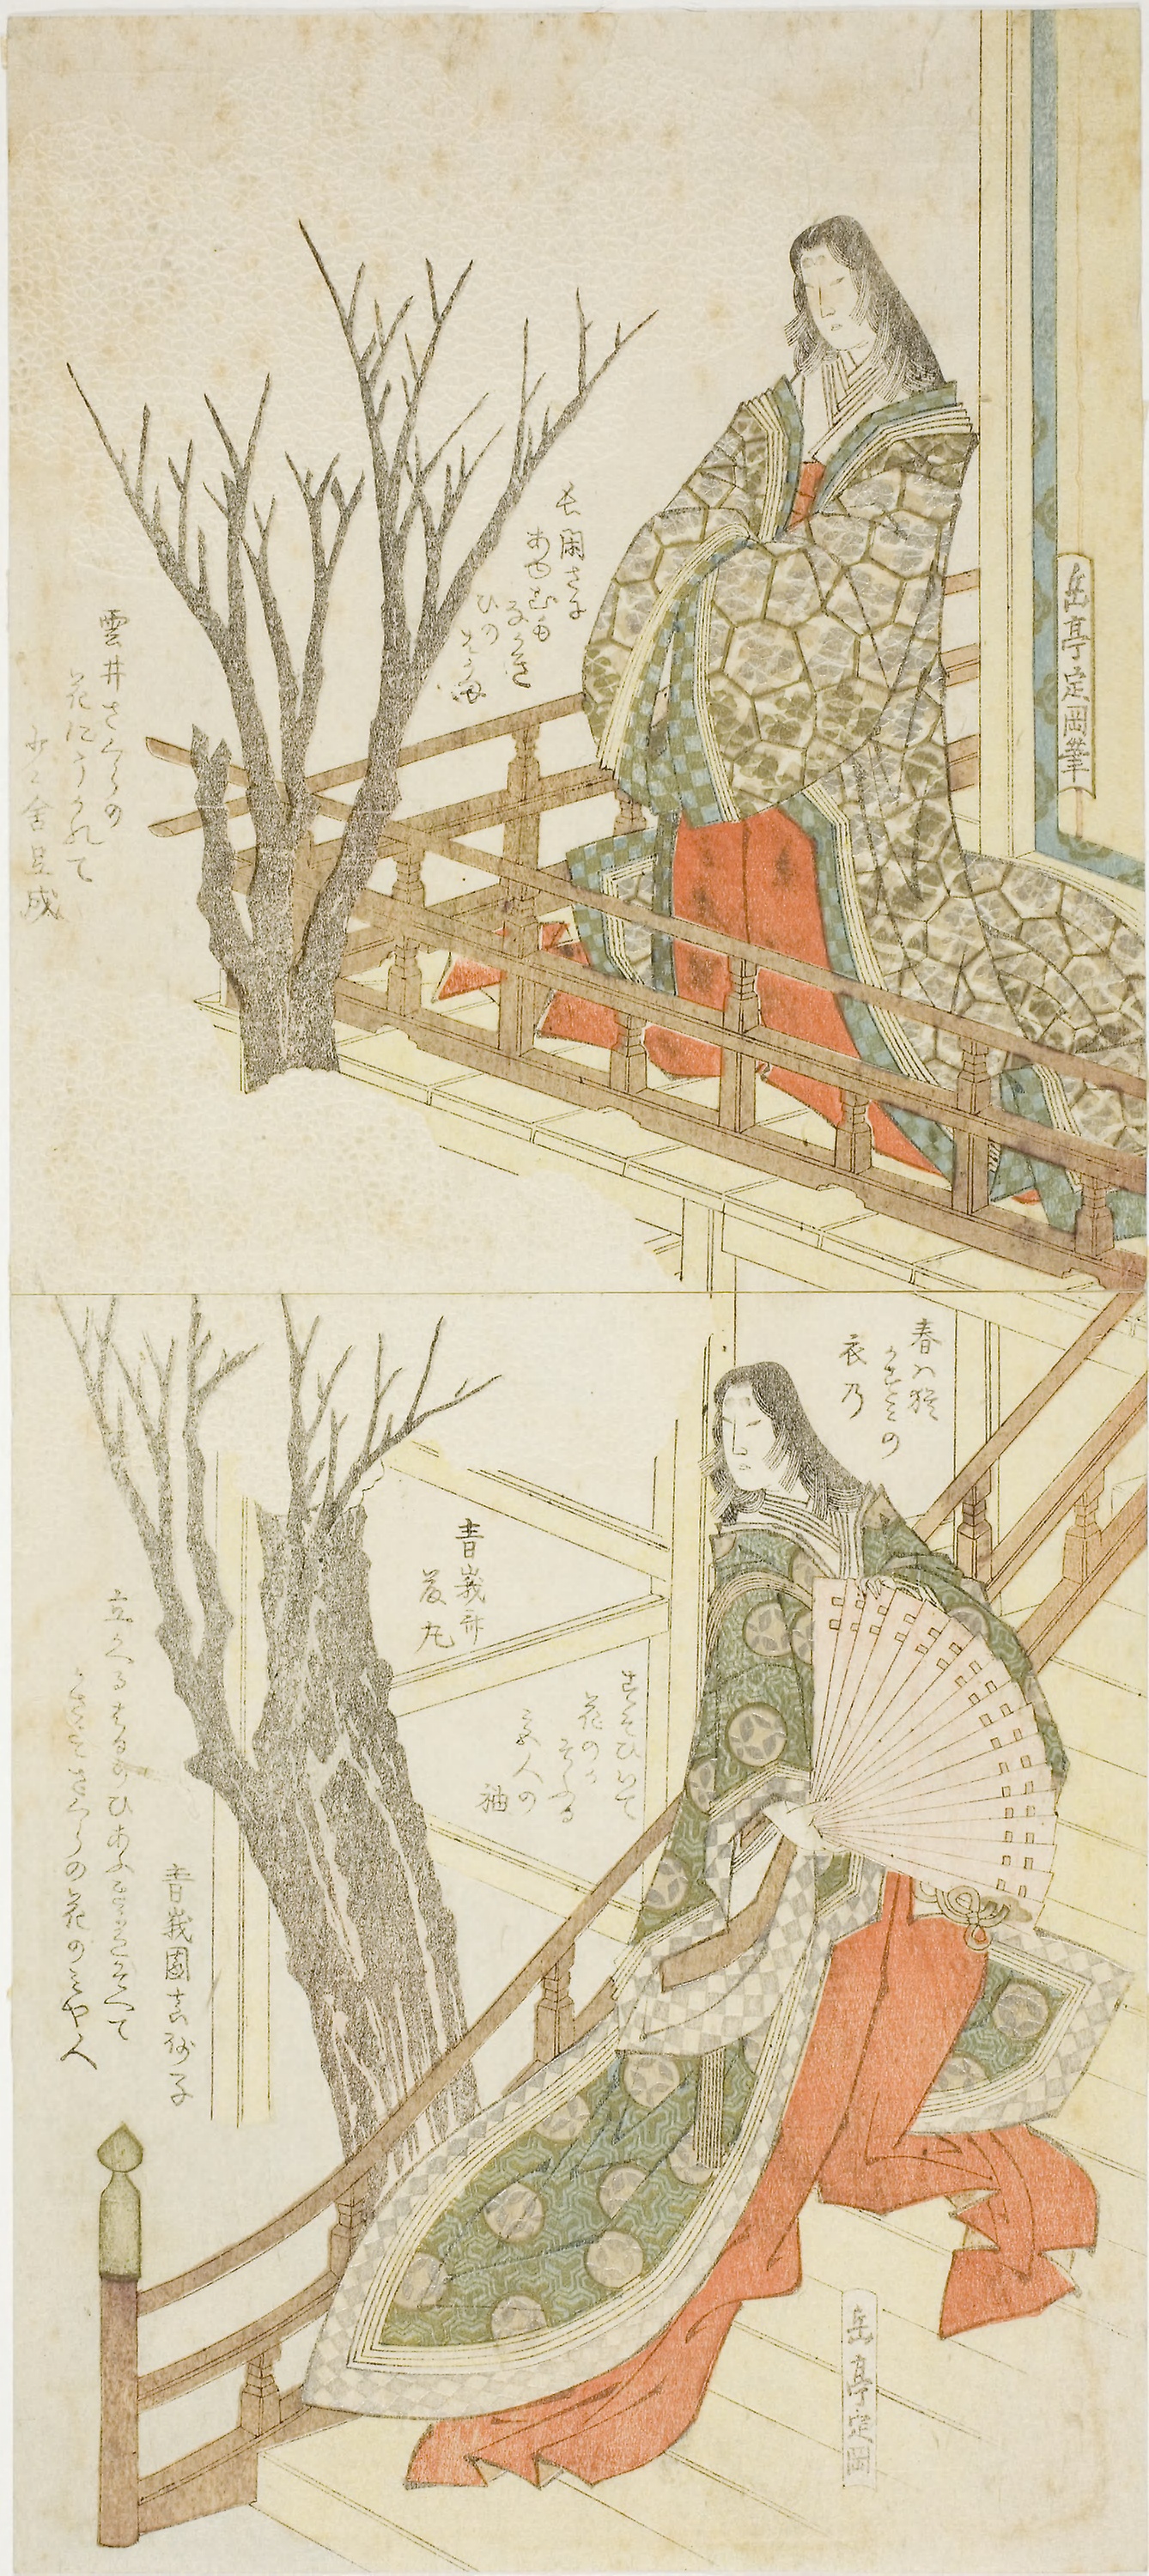
botany, illustration, tree, art, organism, paper, bird, plant, drawing